2002 Monaco Grand Prix

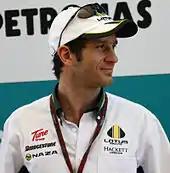
Jarno Trulli "(pictured in 2010)" finished fourth but it was under threat because of a missing seal on an electronic control unit from his engine. The result later stood after a compliance inspection found no irregularity with the unit.

McLaren reacted to Michael Schumacher's pace by bringing Coulthard into the pit lane at the end of lap 51.His team's 6.9-second pit stop for a new set of tyres allowed Coulthard to maintain the lead, two seconds ahead of Michael Schumacher, who was approaching La Rascasse corner. Michael Schumacher was the fastest driver, closing up to Coulthard in three laps. On lap 53, Button attempted to pass Panis on the inside at Sainte Devote turn, but the two cars collided when Panis took his line and was caught off guard by the bottleneck turn, hitting the opposite tyre barrier. Their cars were craned off the circuit before the race leaders approached the crash area. In clear air, Coulthard had to scythe his way through slower cars while being pursued from behind by Michael Schumacher.